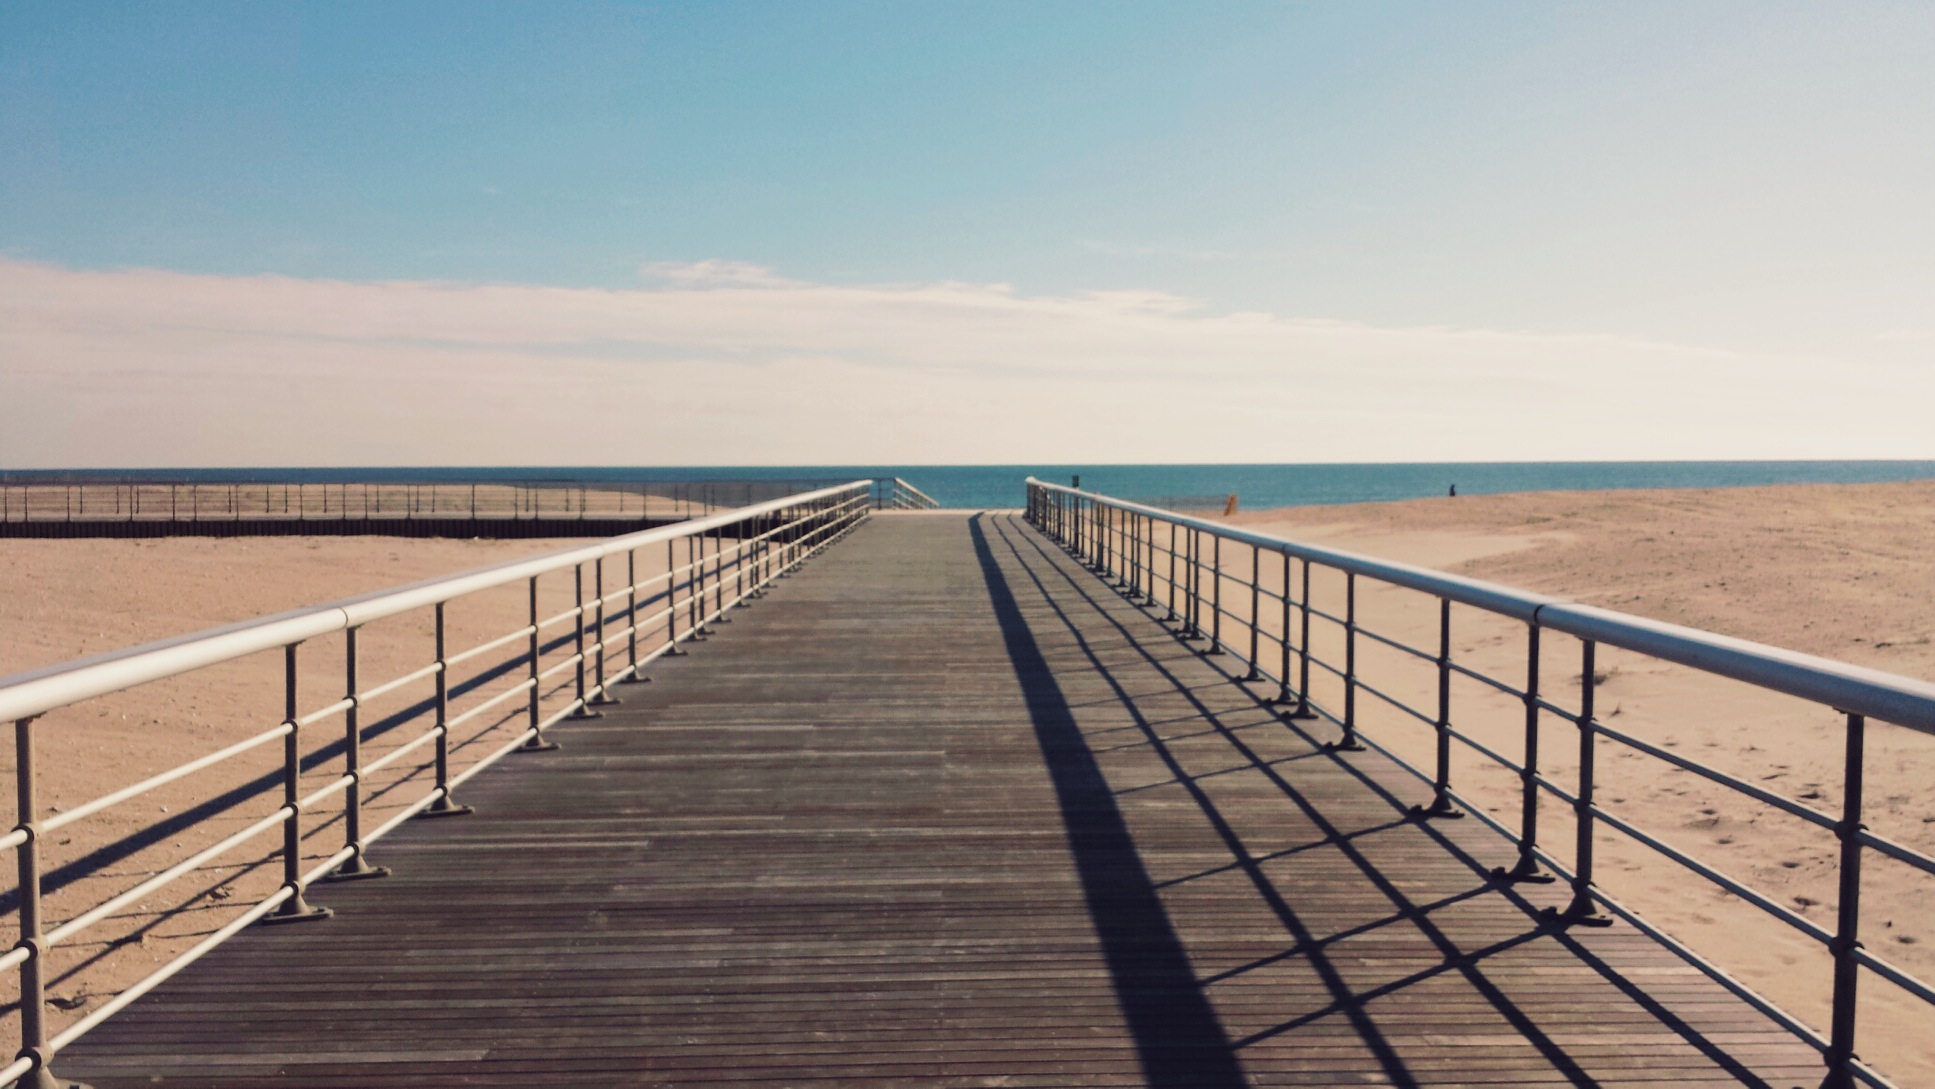
beach, sea, coast, path, ocean, horizon, dock, boardwalk, shore, pier, walkway, summer, vacation, railing, bay, sunny, pontoon, stage